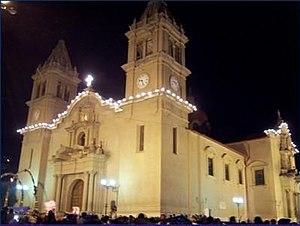
Le diocèse de Tarma est un siège de l'Église catholique du Pérou suffragant de l'archidiocèse de Huancayo. En 2014, il comptait 578 000 baptisés pour 682 000 habitants. Il est tenu par Mᵍʳ Luis Alberto Barrera Pacheco M.C.C.I.